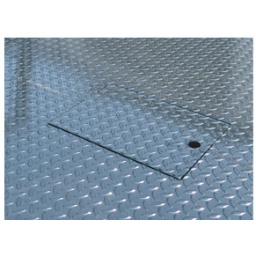
This view shows as fluch fitted plate door in the center of the bed that houses the gooseneck hitch apparatus